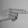
ASL letter: H